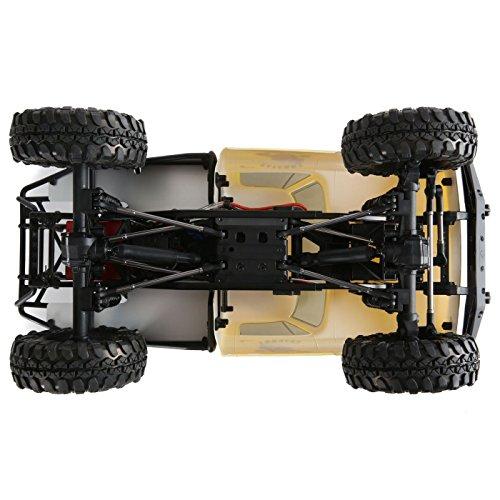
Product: Vaterra 1/10 1972 Chevrolet K10 Pickup Ascender 4WD RTR
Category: Toys & Games | Hobbies | Remote & App Controlled Vehicles & Parts | Remote & App Controlled Vehicle Parts
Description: Ascender 4WD chassis with adjustable wheelbase.
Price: $329.99
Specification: ProductDimensions:27x13.2x12.8inches|ItemWeight:5.49pounds|ShippingWeight:12pounds(Viewshippingratesandpolicies)|ASIN:B01LW34UD9|Itemmodelnumber:VTR03090|Manufacturerrecommendedage:15yearsandup